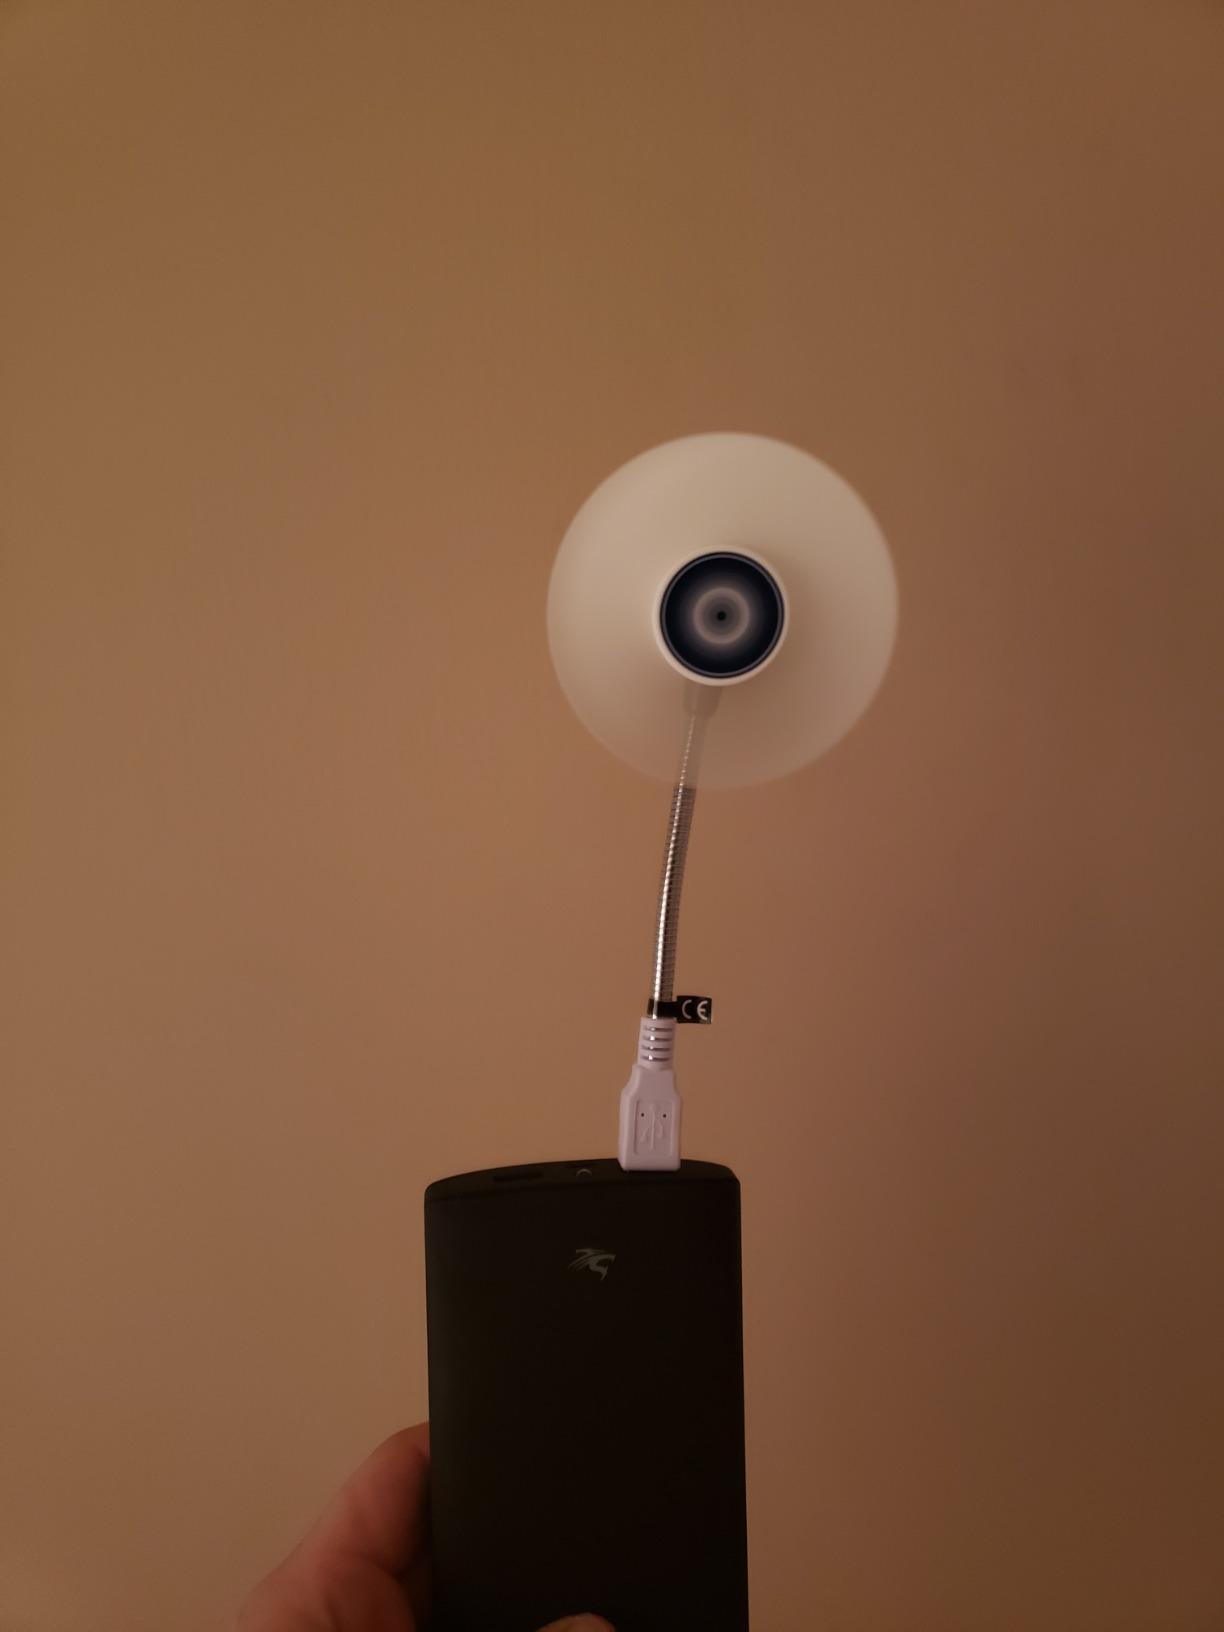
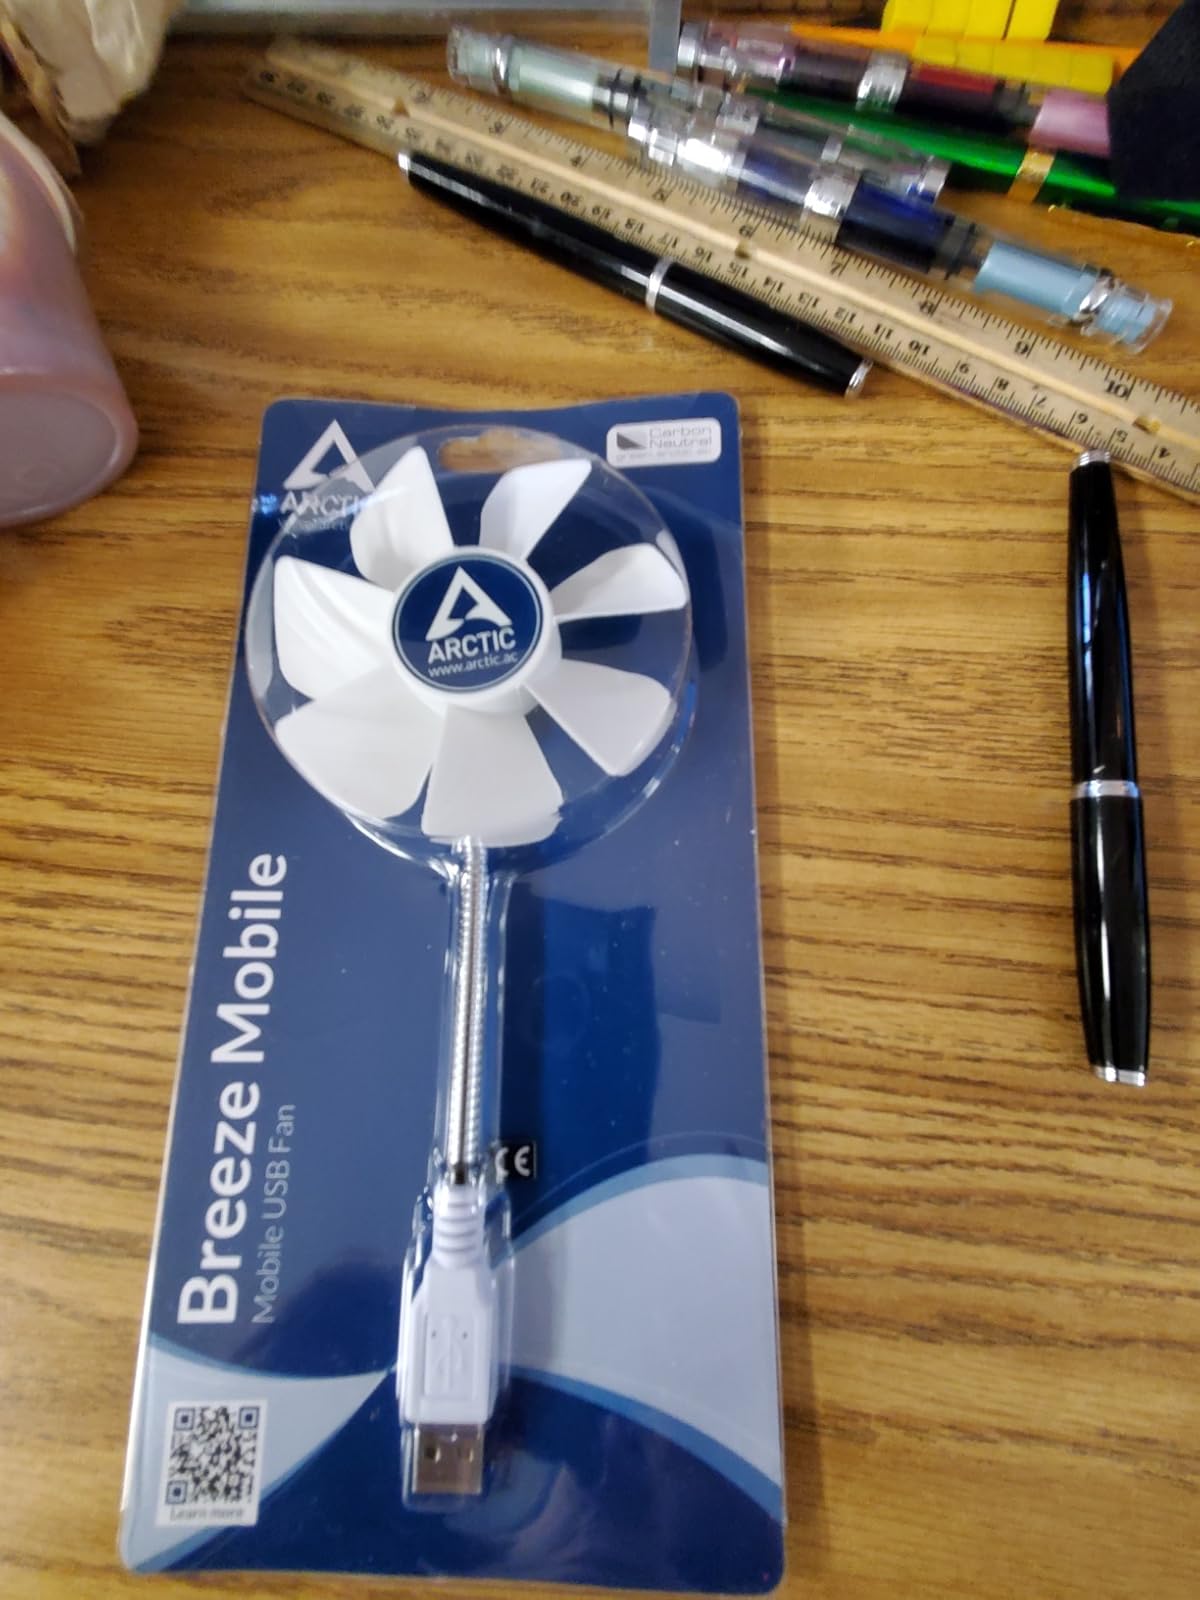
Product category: fan
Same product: yes